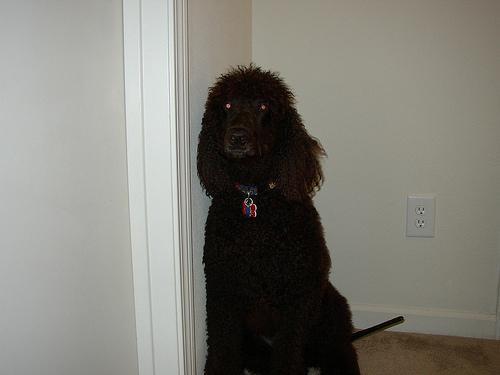
Irish_water_spaniel